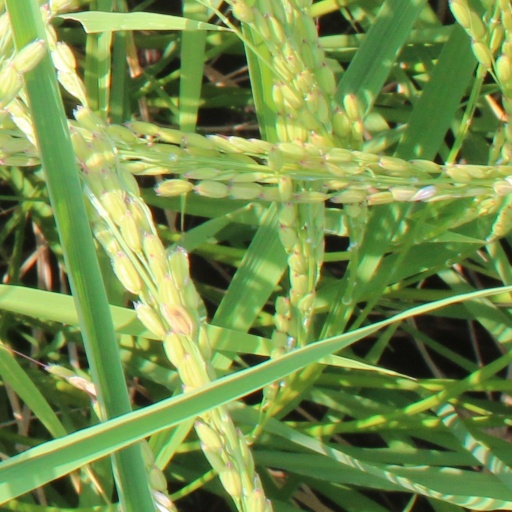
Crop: rice